53rd Street Library

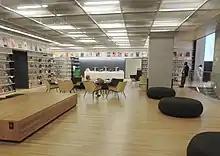
Reading room at the 53rd Street Library

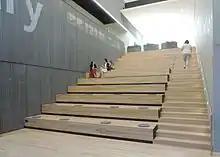
Grand staircase

The 53rd Street Library is a branch of the New York Public Library at 18 West 53rd Street, just west of Fifth Avenue in Midtown Manhattan, New York City. The building is located on the south side of 53rd Street, across from the Museum of Modern Art, and adjacent to 660 Fifth Avenue to the east. The library occupies the ground story and two basement levels of a 46-story hotel and residential building.